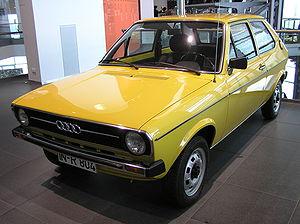
Dévoilée en 1974, la petite Audi aurait dû naitre NSU K50, chez ce constructeur décalé et fourmillant d’idées mais hélas désargenté, implanté à Neckarsulm, racheté par VW à l’aube des années 70 (Audi, résurrection du vieil ensemble Auto Union/DKW avait subi le même sort dès 64). Le repreneur de Wolfsburg, soucieux de diversification et d’accroitre ses volumes de production, réunit les 2 noms sans définir encore précisément les rôles assignés à chacun, laissant en ce sens une grande latitude d’action à ses nouvelles filiales. Dessinée par un certain Marcello Gandini officiant à la Carrozzeria Bertone, en collaboration avec le local Claus Luthe la 50, bien qu’uniquement livrable en 3 p., plaît très vite. Son poids plume de 685 kg lui permet de se contenter de mécaniques 1,1 puis 1,3 l de respectivement 50 et 60 ch pour offrir, à l’époque, des performances tout à fait dans le coup. A tel point que VW décide de lui adjoindre dans la foulée une petite cousine, véritable clône: la Polo... on connait la suite. La seconde ne tarde pas à cannibaliser la première, dont la production cesse dès 78 après un peu plus de 180 000 exemplaires écoulés, engendrant une nombreuse descendance. NSU et ses moteurs Wankel à piston rotatif, trop gourmands dans un contexte de 1er choc pétrolier et à fiabilité aléatoire, sont définitivement liquidés l’année précédente. Quant à Audi, dont le destin est dès lors tourné vers le haut de gamme, il ne s’aventurera plus sur ce créneau des citadines avant le début des années 2000...
L'Audi 50, également connue sous la désignation Typ 86 par la marque NSU, est une citadine trois portes, produite de 1974 à 1978 par le constructeur allemand Audi et dessinée par Claus Luthe et Marcello Gandini en collaboration avec la maison italienne Bertone.